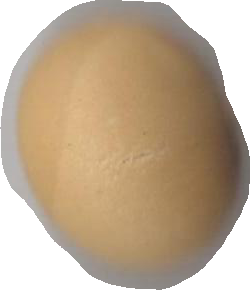
Variety: Dega